American Folk Art Museum

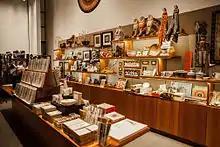
Museum gift shop

In 2013, the "Encyclopedic Palace", in the museum's collection, served as the inspiration and theme for the 55th installation of the international Venice Biennale. Marino Auriti (1891–1980), a self-taught Italian American artist, created the work as an architectural model for imaginary museum that would house all worldly knowledge. Massimiliano Gioni, artistic director of the Biennale, detailed the enduring relevancy of Auriti's work. “Today, as we grapple with a constant flood of information, such attempts to structure knowledge into all-inclusive systems seem even more necessary and even more desperate.”